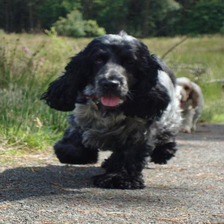
Species: dog
Breed: english cocker spaniel